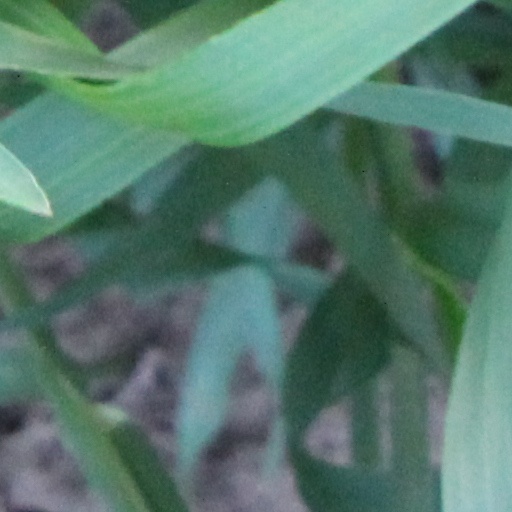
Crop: wheat